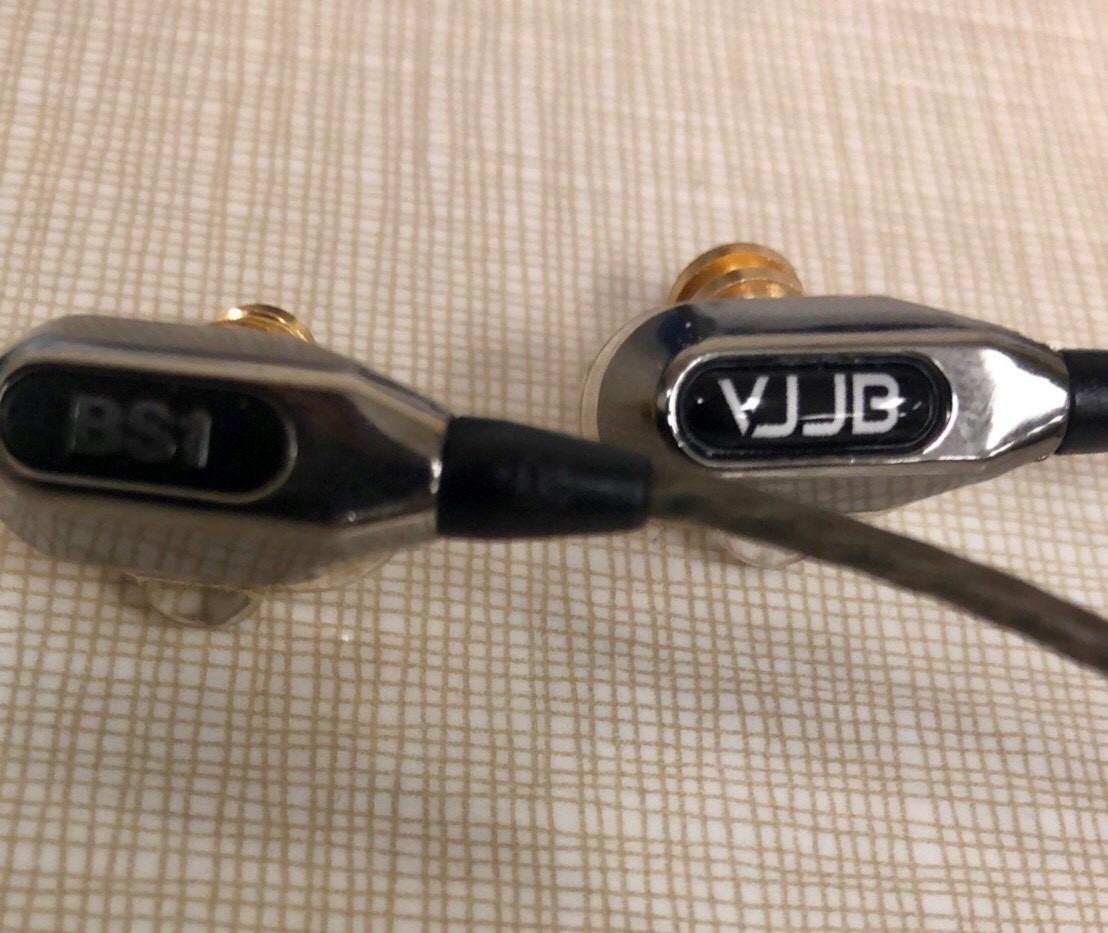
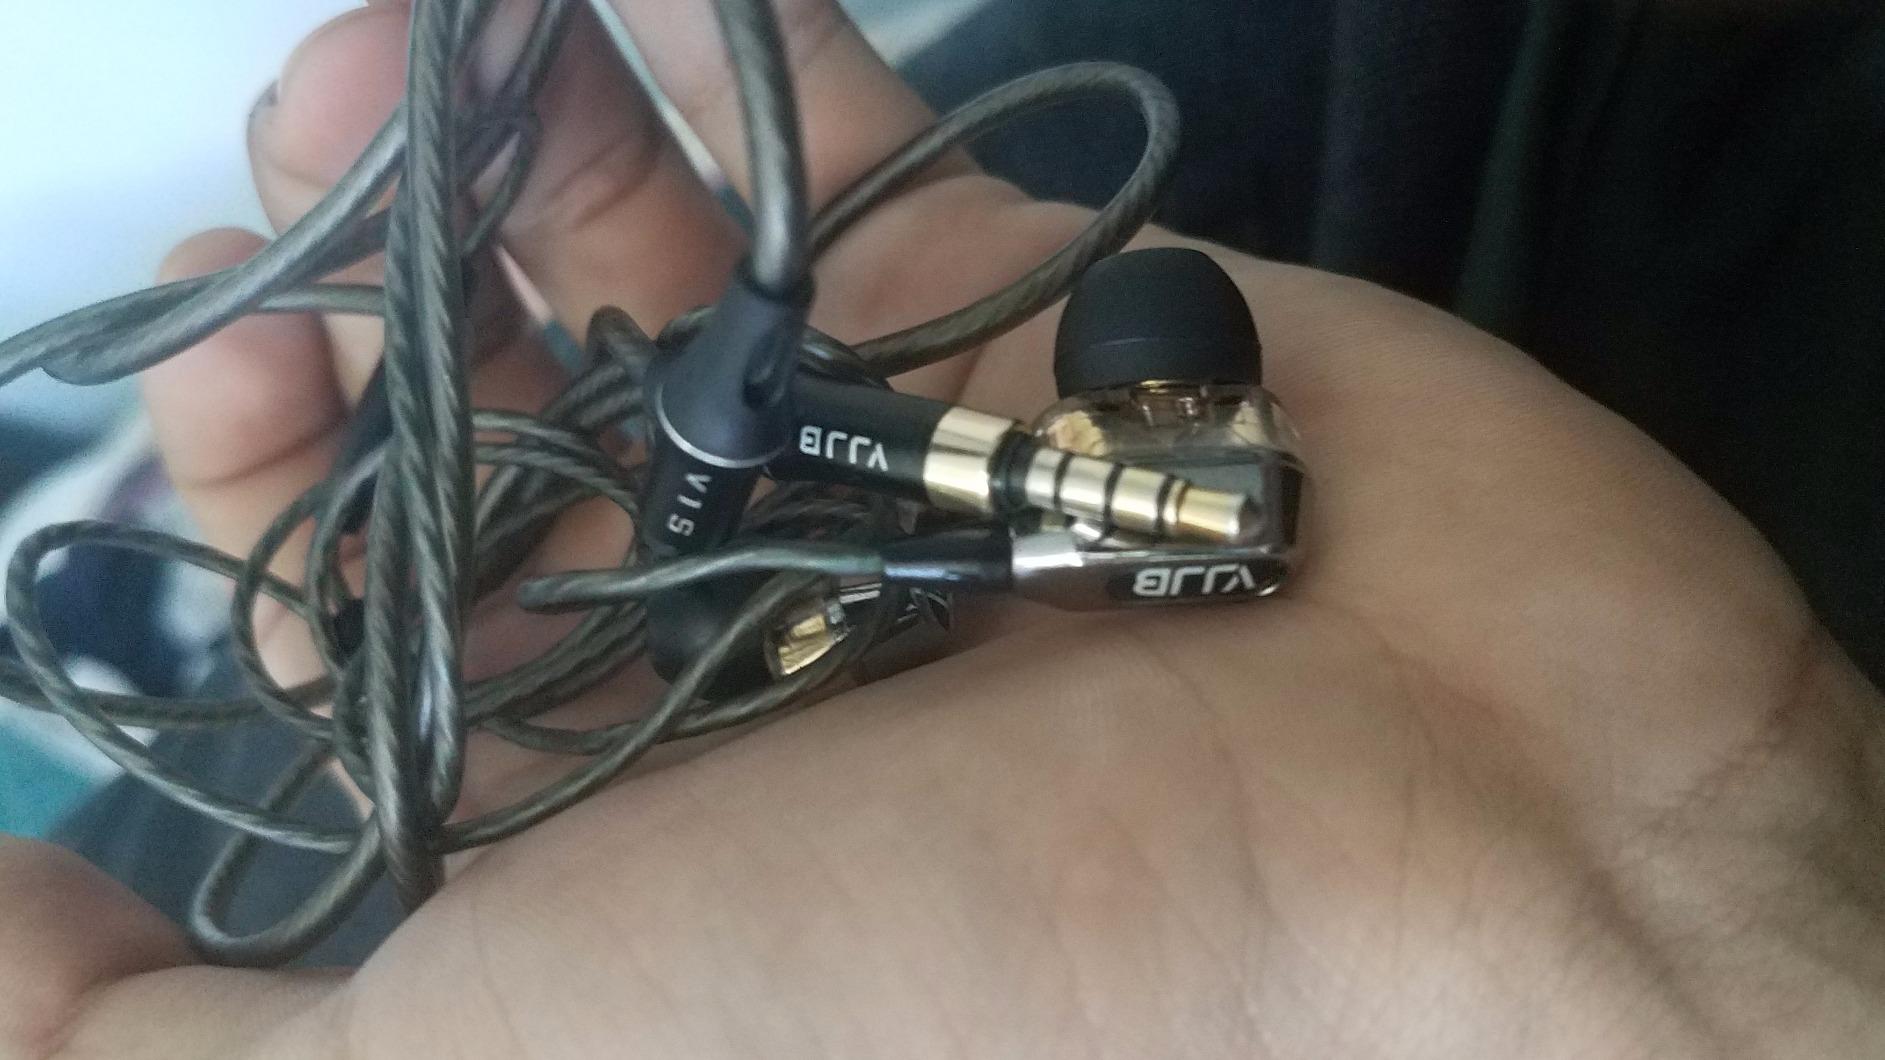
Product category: headphones
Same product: yes